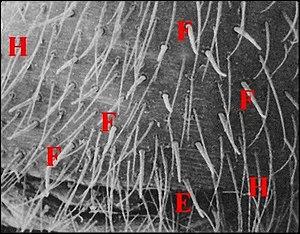
Fusules épigastriques de Nemesia caementaria vues au microscope électronique à balayage
L'appareil épigastrique des araignées est un complexe anatomo-fonctionnel situé au niveau de l'orifice génital ou gonopore des Aranéides mâles. Il comporte des organes sécréteurs exocrines prégonoporaux pourvus de fusules comme les glandes séricigènes, des sensilles mécanoréceptrices et des glandules à phéromones. Il joue un rôle important dans le processus de la transmission spermatique.